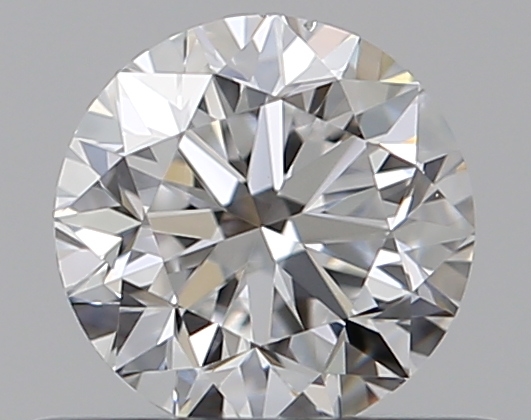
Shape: round
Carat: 0.5
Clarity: VS2
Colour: D
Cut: GD
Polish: EX
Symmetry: VG
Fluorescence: N
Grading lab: GIA
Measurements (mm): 4.86 x 4.88 x 3.21